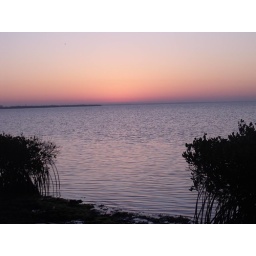
the sunrise foreglow in the sky and on the water